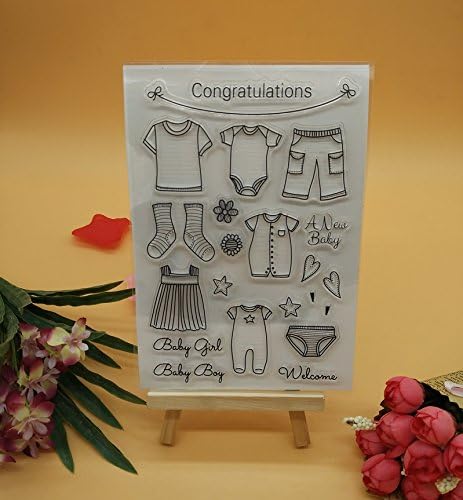
Welcome to Joyful Home 1pc Congratulation Cute Baby Clothes Clear Stamp for Card Making Decoration and Scrapbooking
Category: Arts, Crafts & Sewing
Pack of 1 sheet Size: 11x16cm
Features: Use:Just put some ink on it and stamp to the paper or card, wait several minutes for air-dry | The backgroud pattern of each small stamp is printed on the sheet.While each small stamp is transparent. | Naturally able to cling to gross surface, especially acrylic block. | Perfect for holiday cards and scrapbooking as well as gift tags.Available in a wide array of designs and themes | size: 11x16cm